Answer in natural language. Considering the relative positions, is Doorframe (marked A) to the left or right of brown rectangular extendable dining table (marked C)? Choose between the following options: left or right
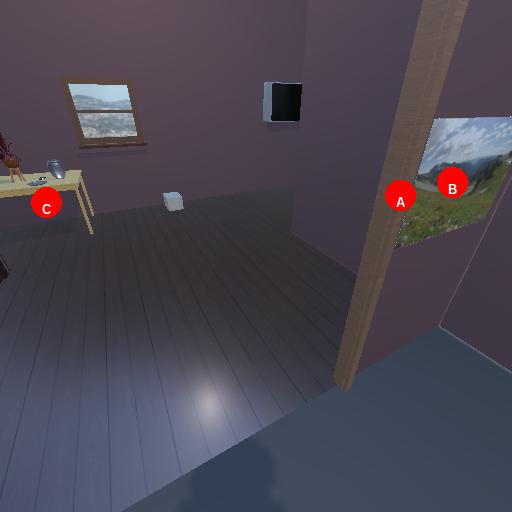
<answer>right</answer>